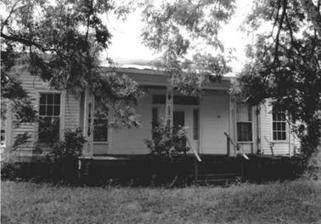
Building: Augusta Sledge House
Country: United States of America
Year built: 1855
Historic house in Alabama, United States United States historic place Augusta Sledge House U.S. National Register of Historic Places U.S. Historic district The house in 1993 Show map of Alabama Show map of the United States Nearest city Newbern, Alabama Coordinates 32°31′11″N 87°34′8″W / 32.51972°N 87.56889°W / 32.51972; -87.56889 Built 1855 MPS Plantation Houses of the Alabama Canebrake and Their Associated Outbuildings Multiple Property Submission NRHP reference No. 94000686 Added to NRHP July 7, 1994 The Augusta Sledge House , also known as the Morrisette-Tunstall-Sledge House , was a historic plantation house and historic district near Newbern , Alabama , USA.  The main house was built in 1855 and is an example of the cottage orné style, which was at the height of its popularity in the mid-19th century. The property is included in the Plantation Houses of the Alabama Canebrake and Their Associated Outbuildings Multiple Property Submission . It was added to the National Register of Historic Places on July 7, 1994, due to its architectural and historical significance. It was razed circa 2010. References